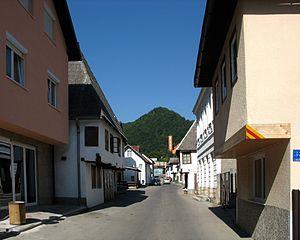
Kreševo est une ville et une municipalité de Bosnie-Herzégovine située dans le canton de Bosnie centrale et dans la Fédération de Bosnie-et-Herzégovine. Selon les premiers résultats du recensement bosnien de 2013, la ville intra muros compte 1 078 habitants et la municipalité 5 638.